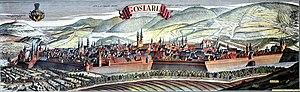
Goslar est une ville de Basse-Saxe. Elle est la capitale de l'arrondissement de Goslar. C'est une ville touristique très fréquentée et une porte d'entrée du secteur nord-occidental du massif du Harz.